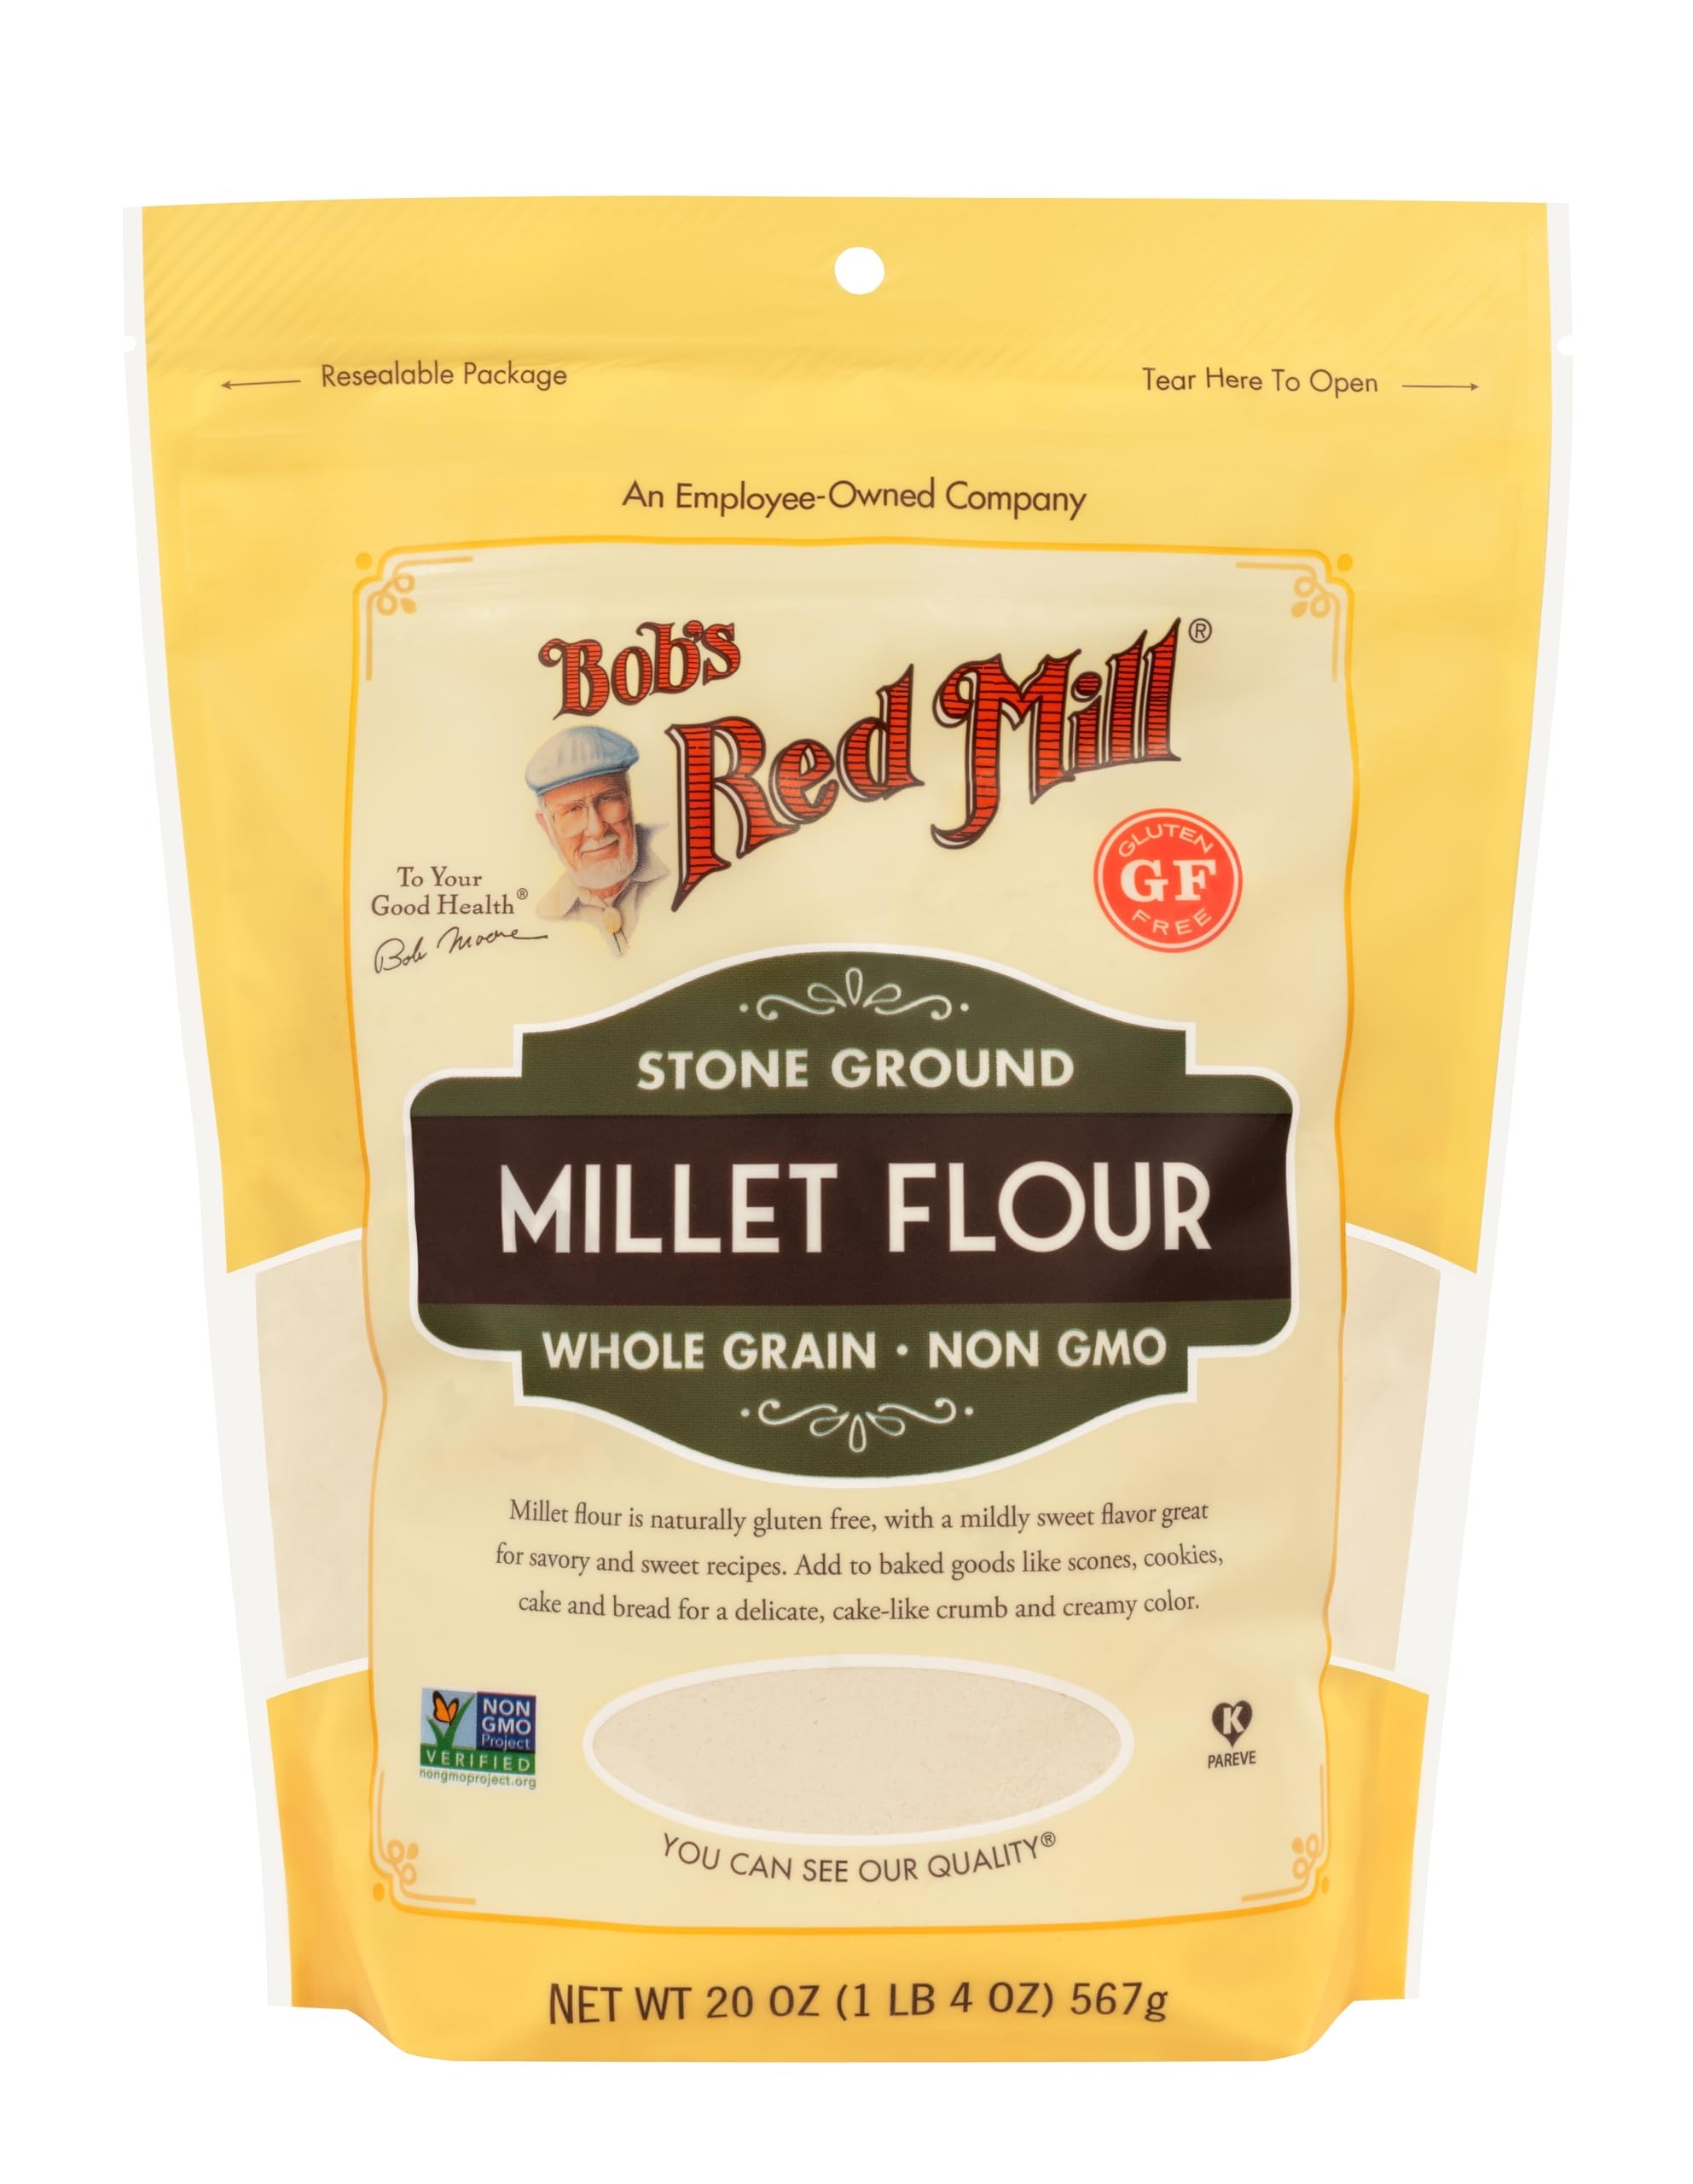
Item Name: Bob's Red Mill Stone Ground Millet Flour, Whole Grain, Gluten Free & Non-GMO, 20 Oz (Pack of 4)
Bullet Point: Bob's Red Mill Stone Ground Millet Flour, Whole Grain, Gluten Free & Non-GMO, 20 Oz (Pack of 4)
Value: 80.0
Unit: Ounce

Price: 4.4